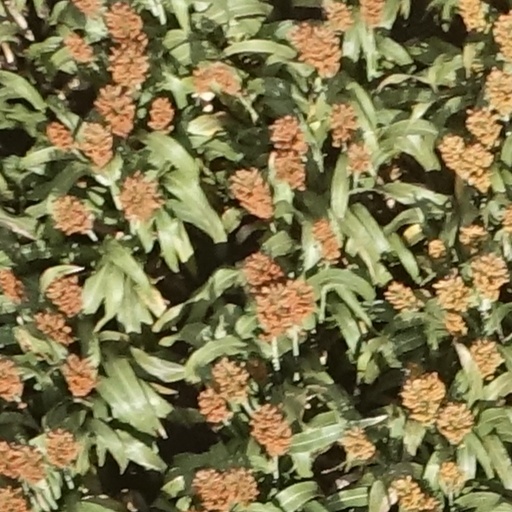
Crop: sorghum